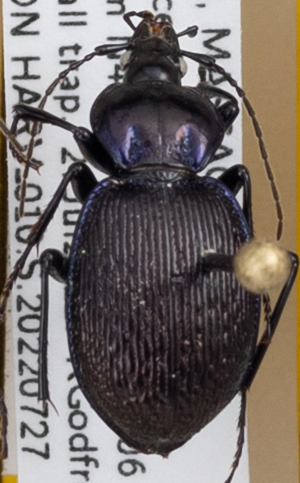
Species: Sphaeroderus stenostomus lecontei
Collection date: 2022-07-27
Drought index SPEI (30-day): -0.224
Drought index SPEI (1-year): -1.01
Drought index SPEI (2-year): -0.492